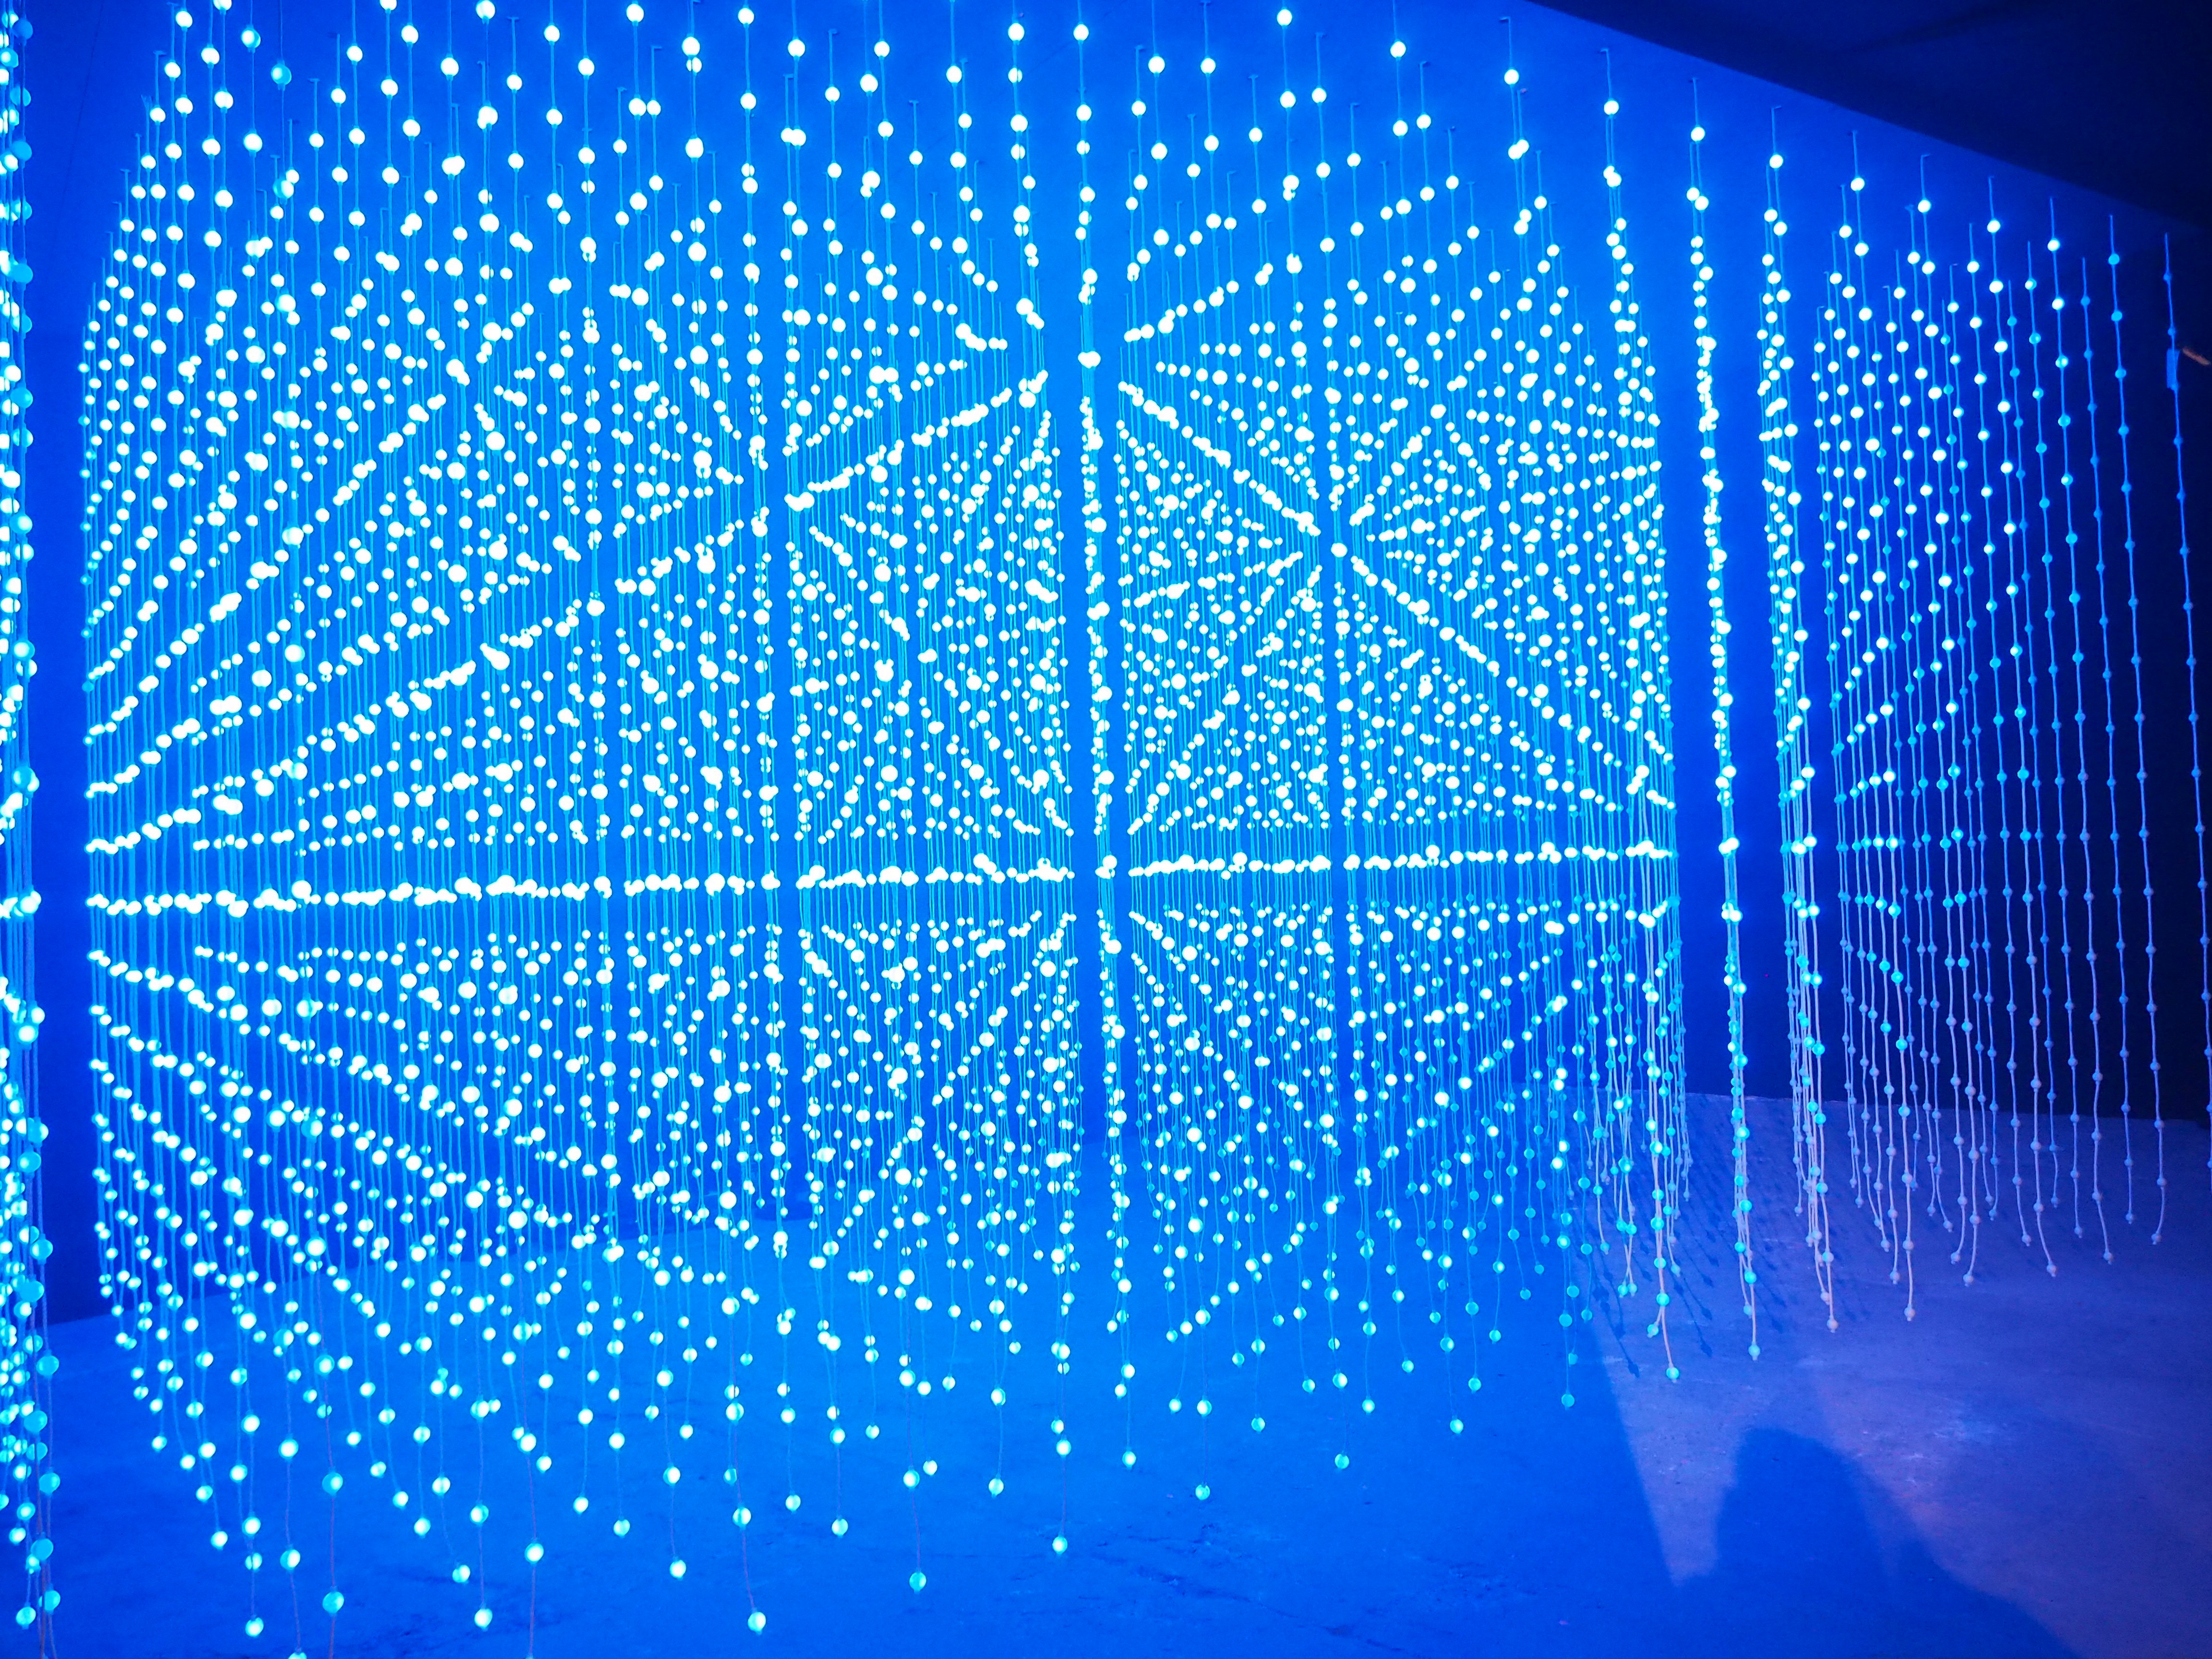
light, structure, pattern, line, color, blue, electricity, lighting, circle, braid, shape, points, display device, flat panel display